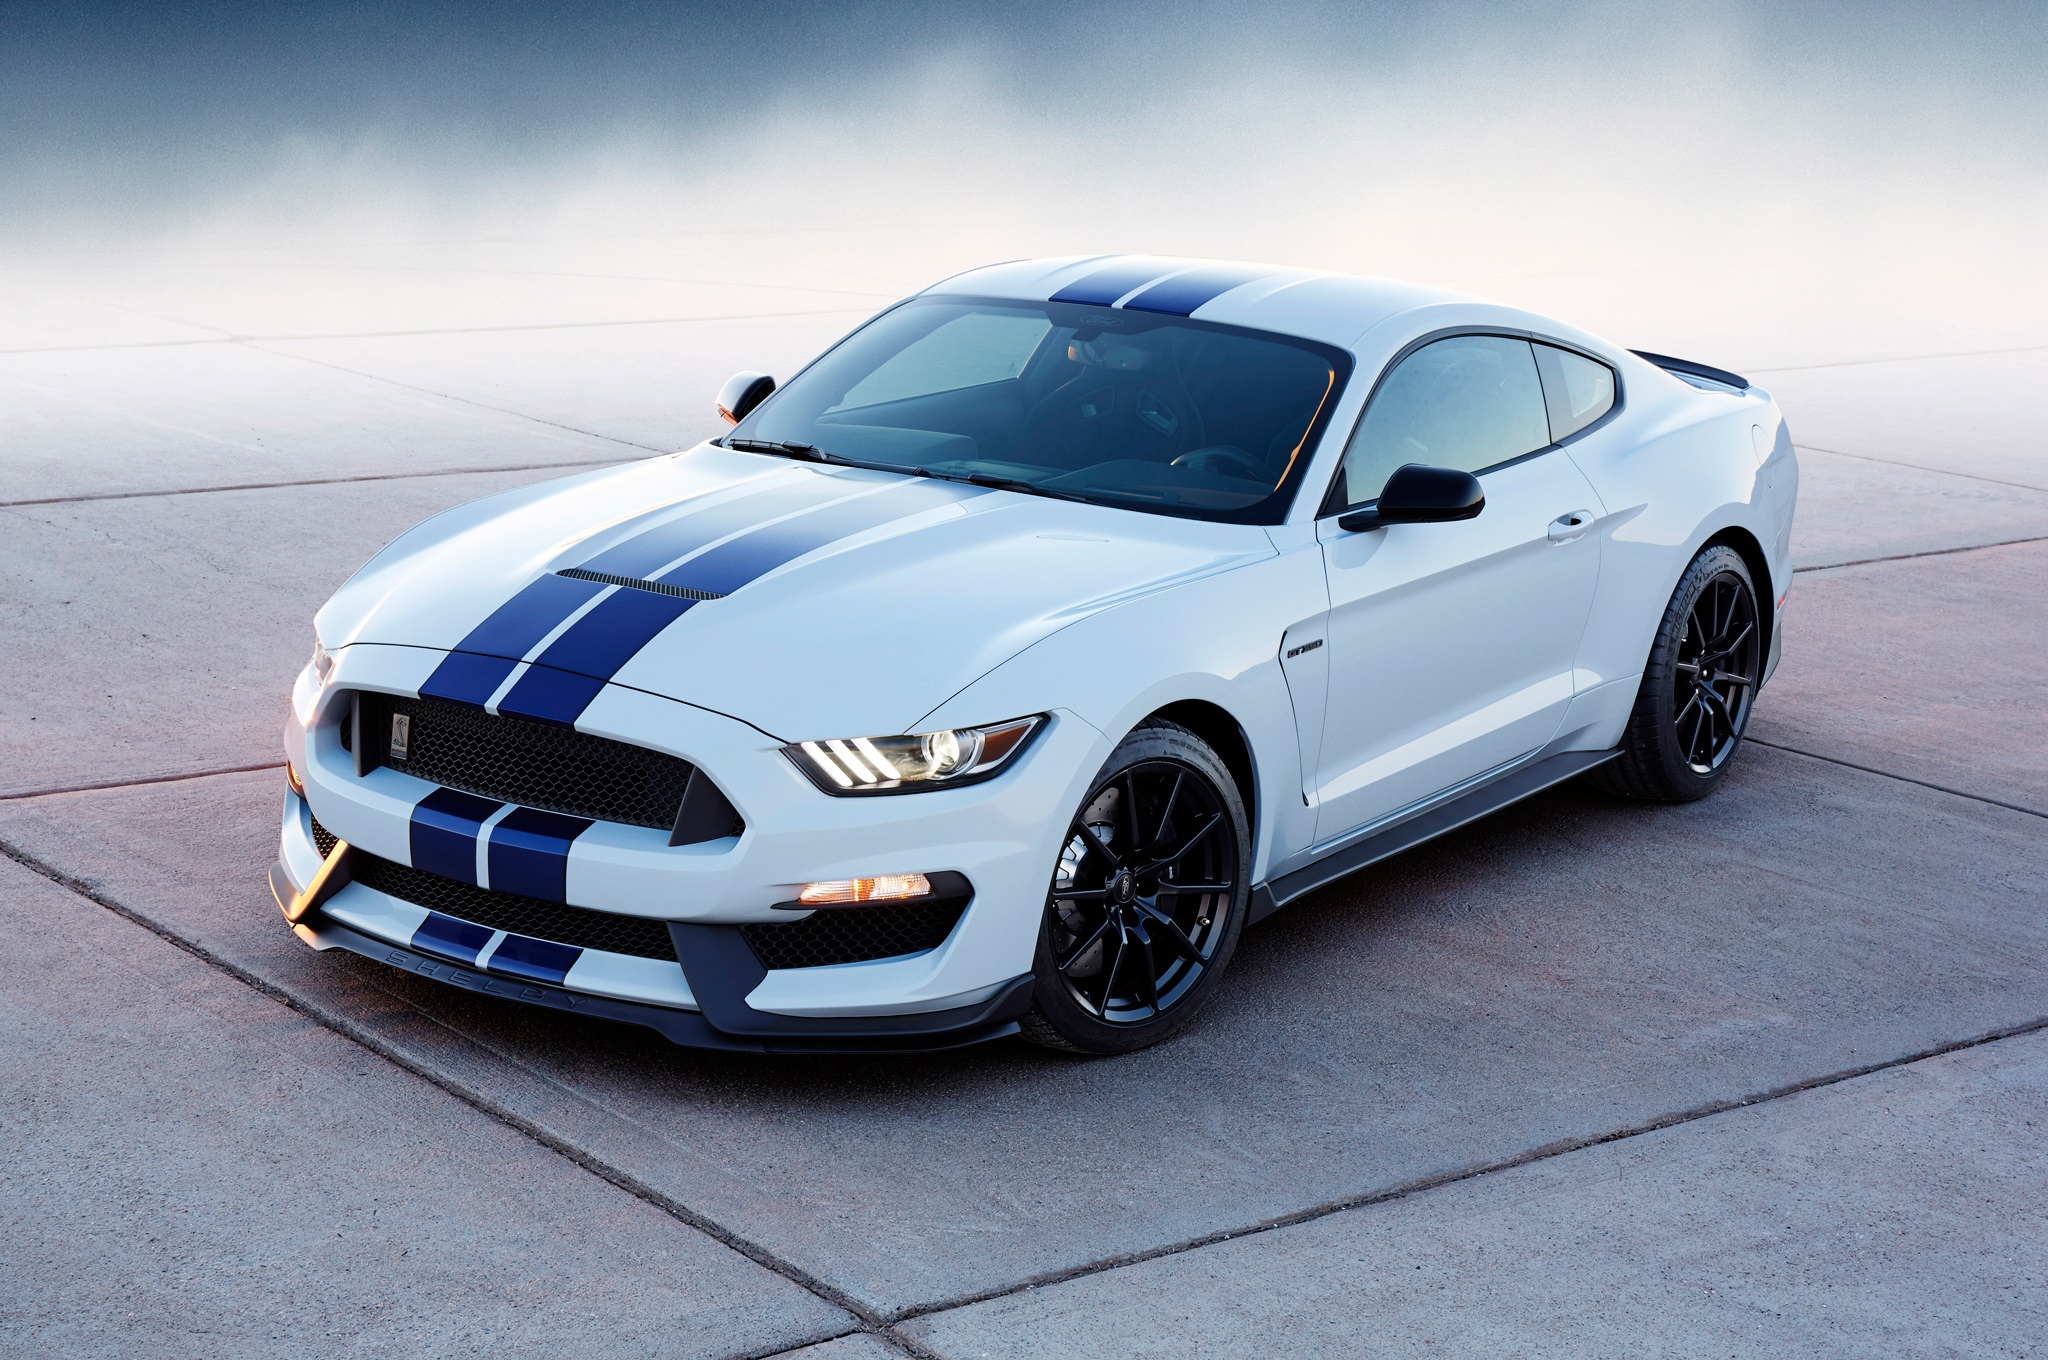
car, wheel, vehicle, classic car, sports car, muscle car, ford, rim, coupe, sportscar, land vehicle, automobile make, automotive exterior, automotive design, luxury vehicle, performance car, shelby mustang, car wallpapers